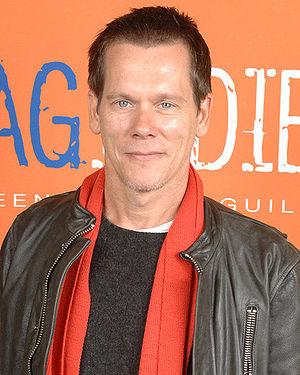
Balto : L'Histoire d'une légende ou Balto : Chien-loup, héros des neiges est un film d'animation américain réalisé par Simon Wells, sorti en décembre 1995 aux États-Unis. C'est le quarante-et-unième long métrage des studios Amblin Entertainment et le troisième et dernier long métrage de sa filiale spécialisée dans les films d'animation Amblimation. La distribution du film a été assurée par Universal Pictures.
Kevin Bacon est un acteur, producteur, réalisateur et compositeur américain, né le 8 juillet 1958 à Philadelphie.
Six Degrees of Kevin Bacon est un jeu de quiz s'appuyant sur le concept du phénomène du petit monde et l'hypothèse selon laquelle chaque acteur peut être relié à Kevin Bacon via ses rôles dans six films ou moins. Le nom du jeu vient de la pièce de théâtre ayant illustré le principe des six degrés de séparation.